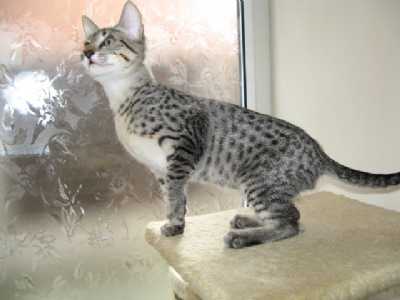
Animal: cat
Breed: egyptian_mau